Paducah, Kentucky

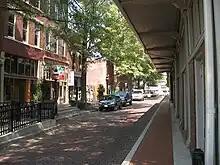
Downtown Paducah

Paducah was formally established as a town in 1830 and incorporated as a city by the state legislature in 1838. The city charter was drafted by Quintus Quincy Quigley and H. Clay King in 1856.